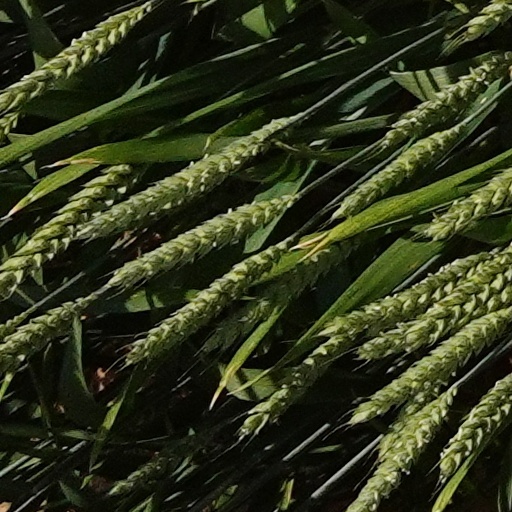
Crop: wheat